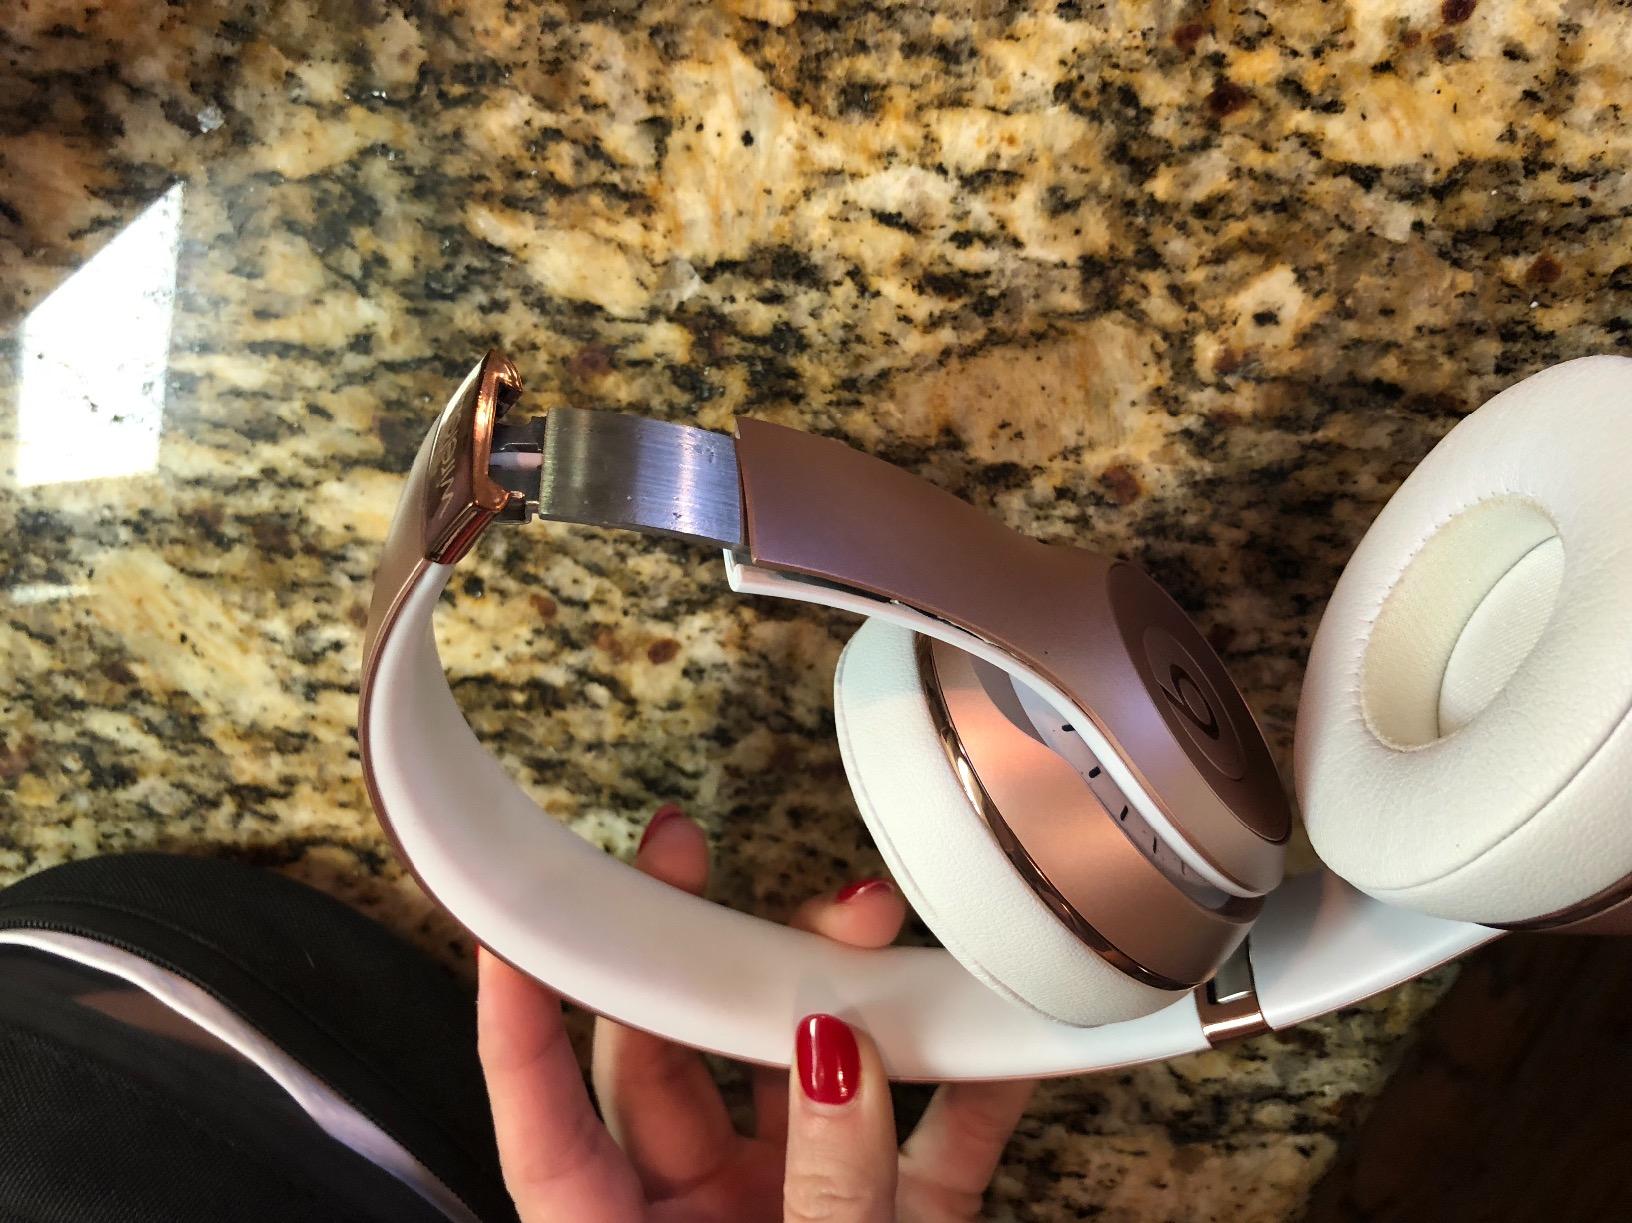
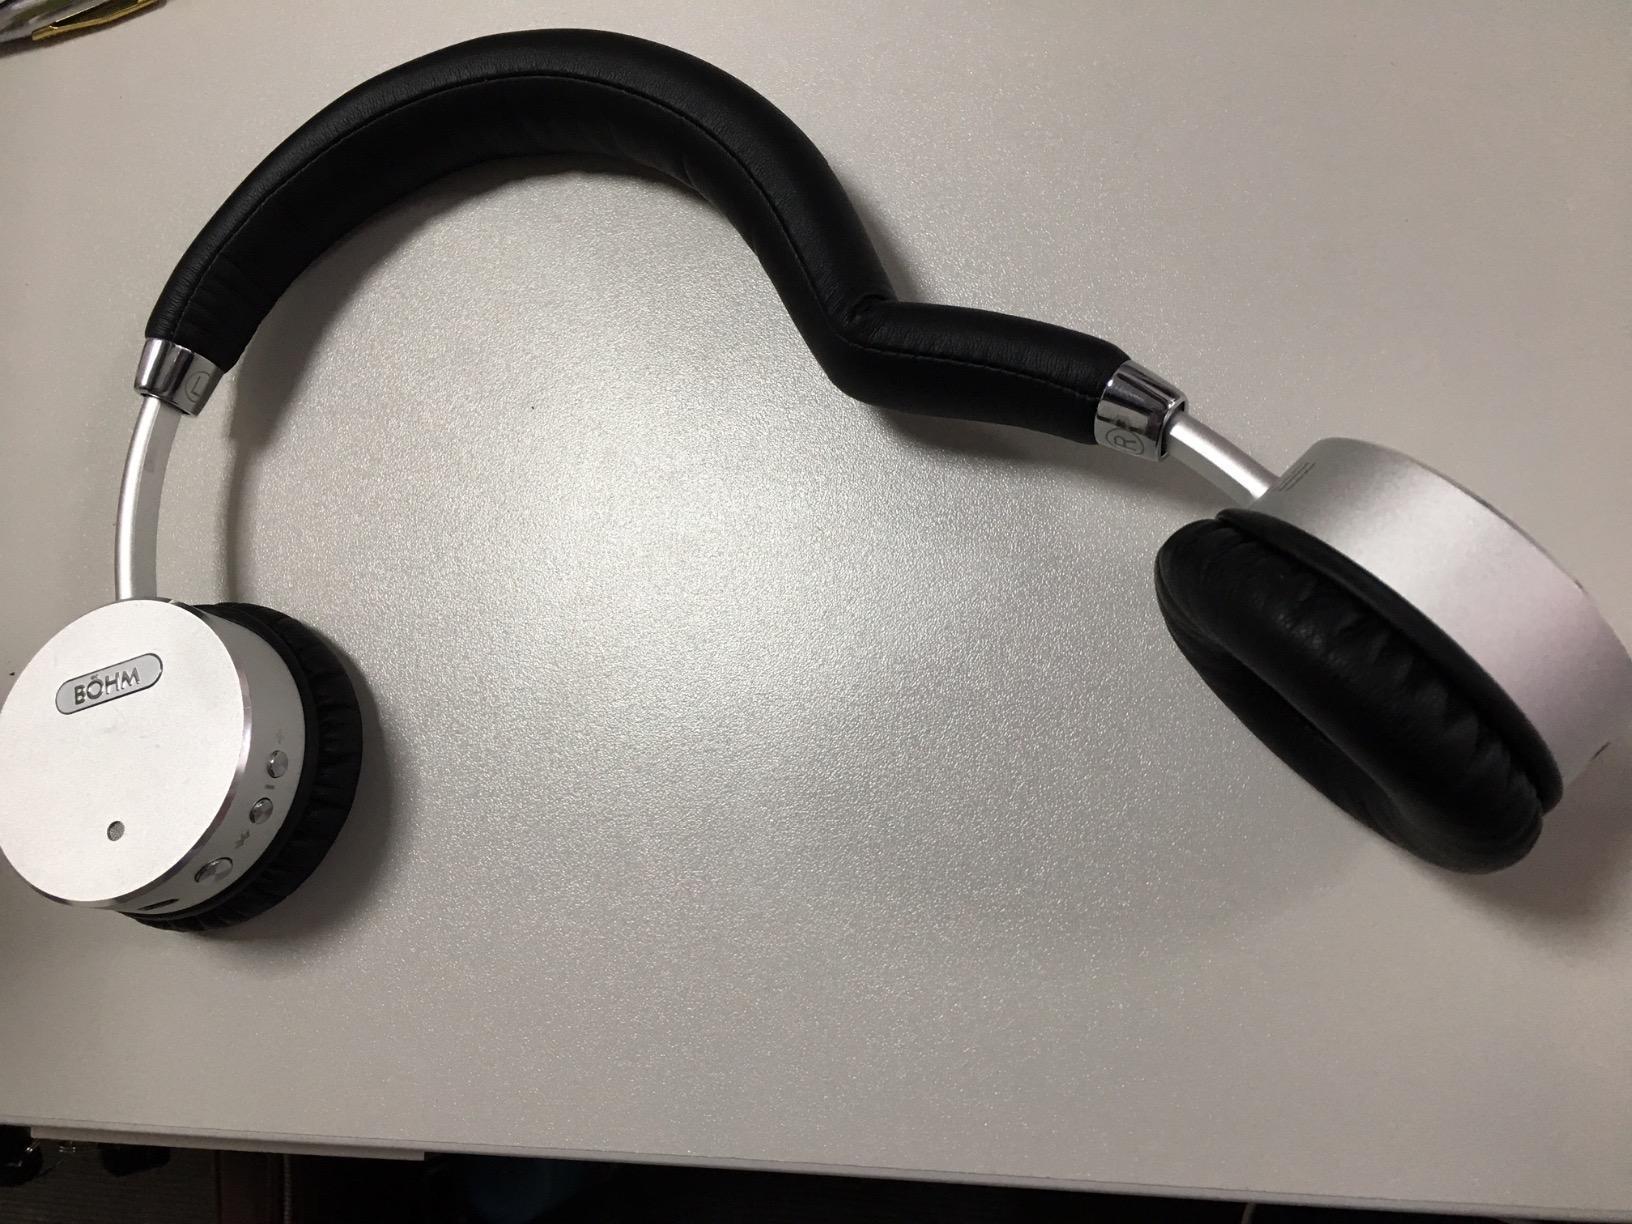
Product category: headphones
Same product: no